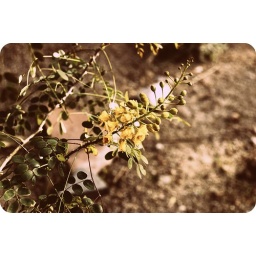
tree with yellow flowers in my front yard garden